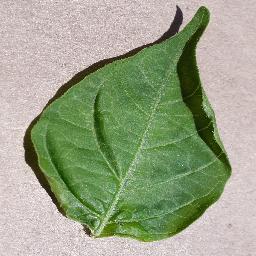
Label: Pepper,_bell___healthy